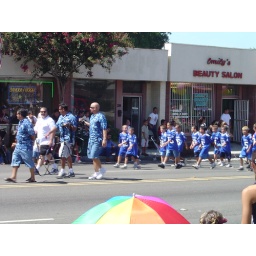
Chris and Tyler below the guy in the white shirt in the background leaning on the wall